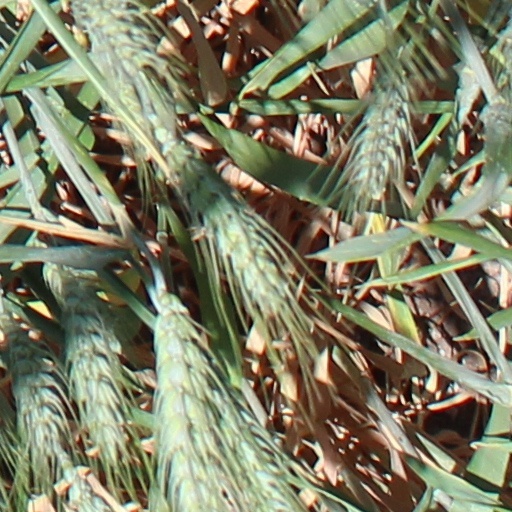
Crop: wheat